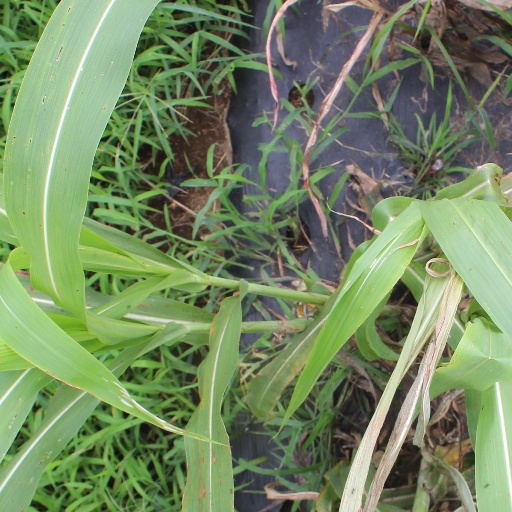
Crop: sorghum